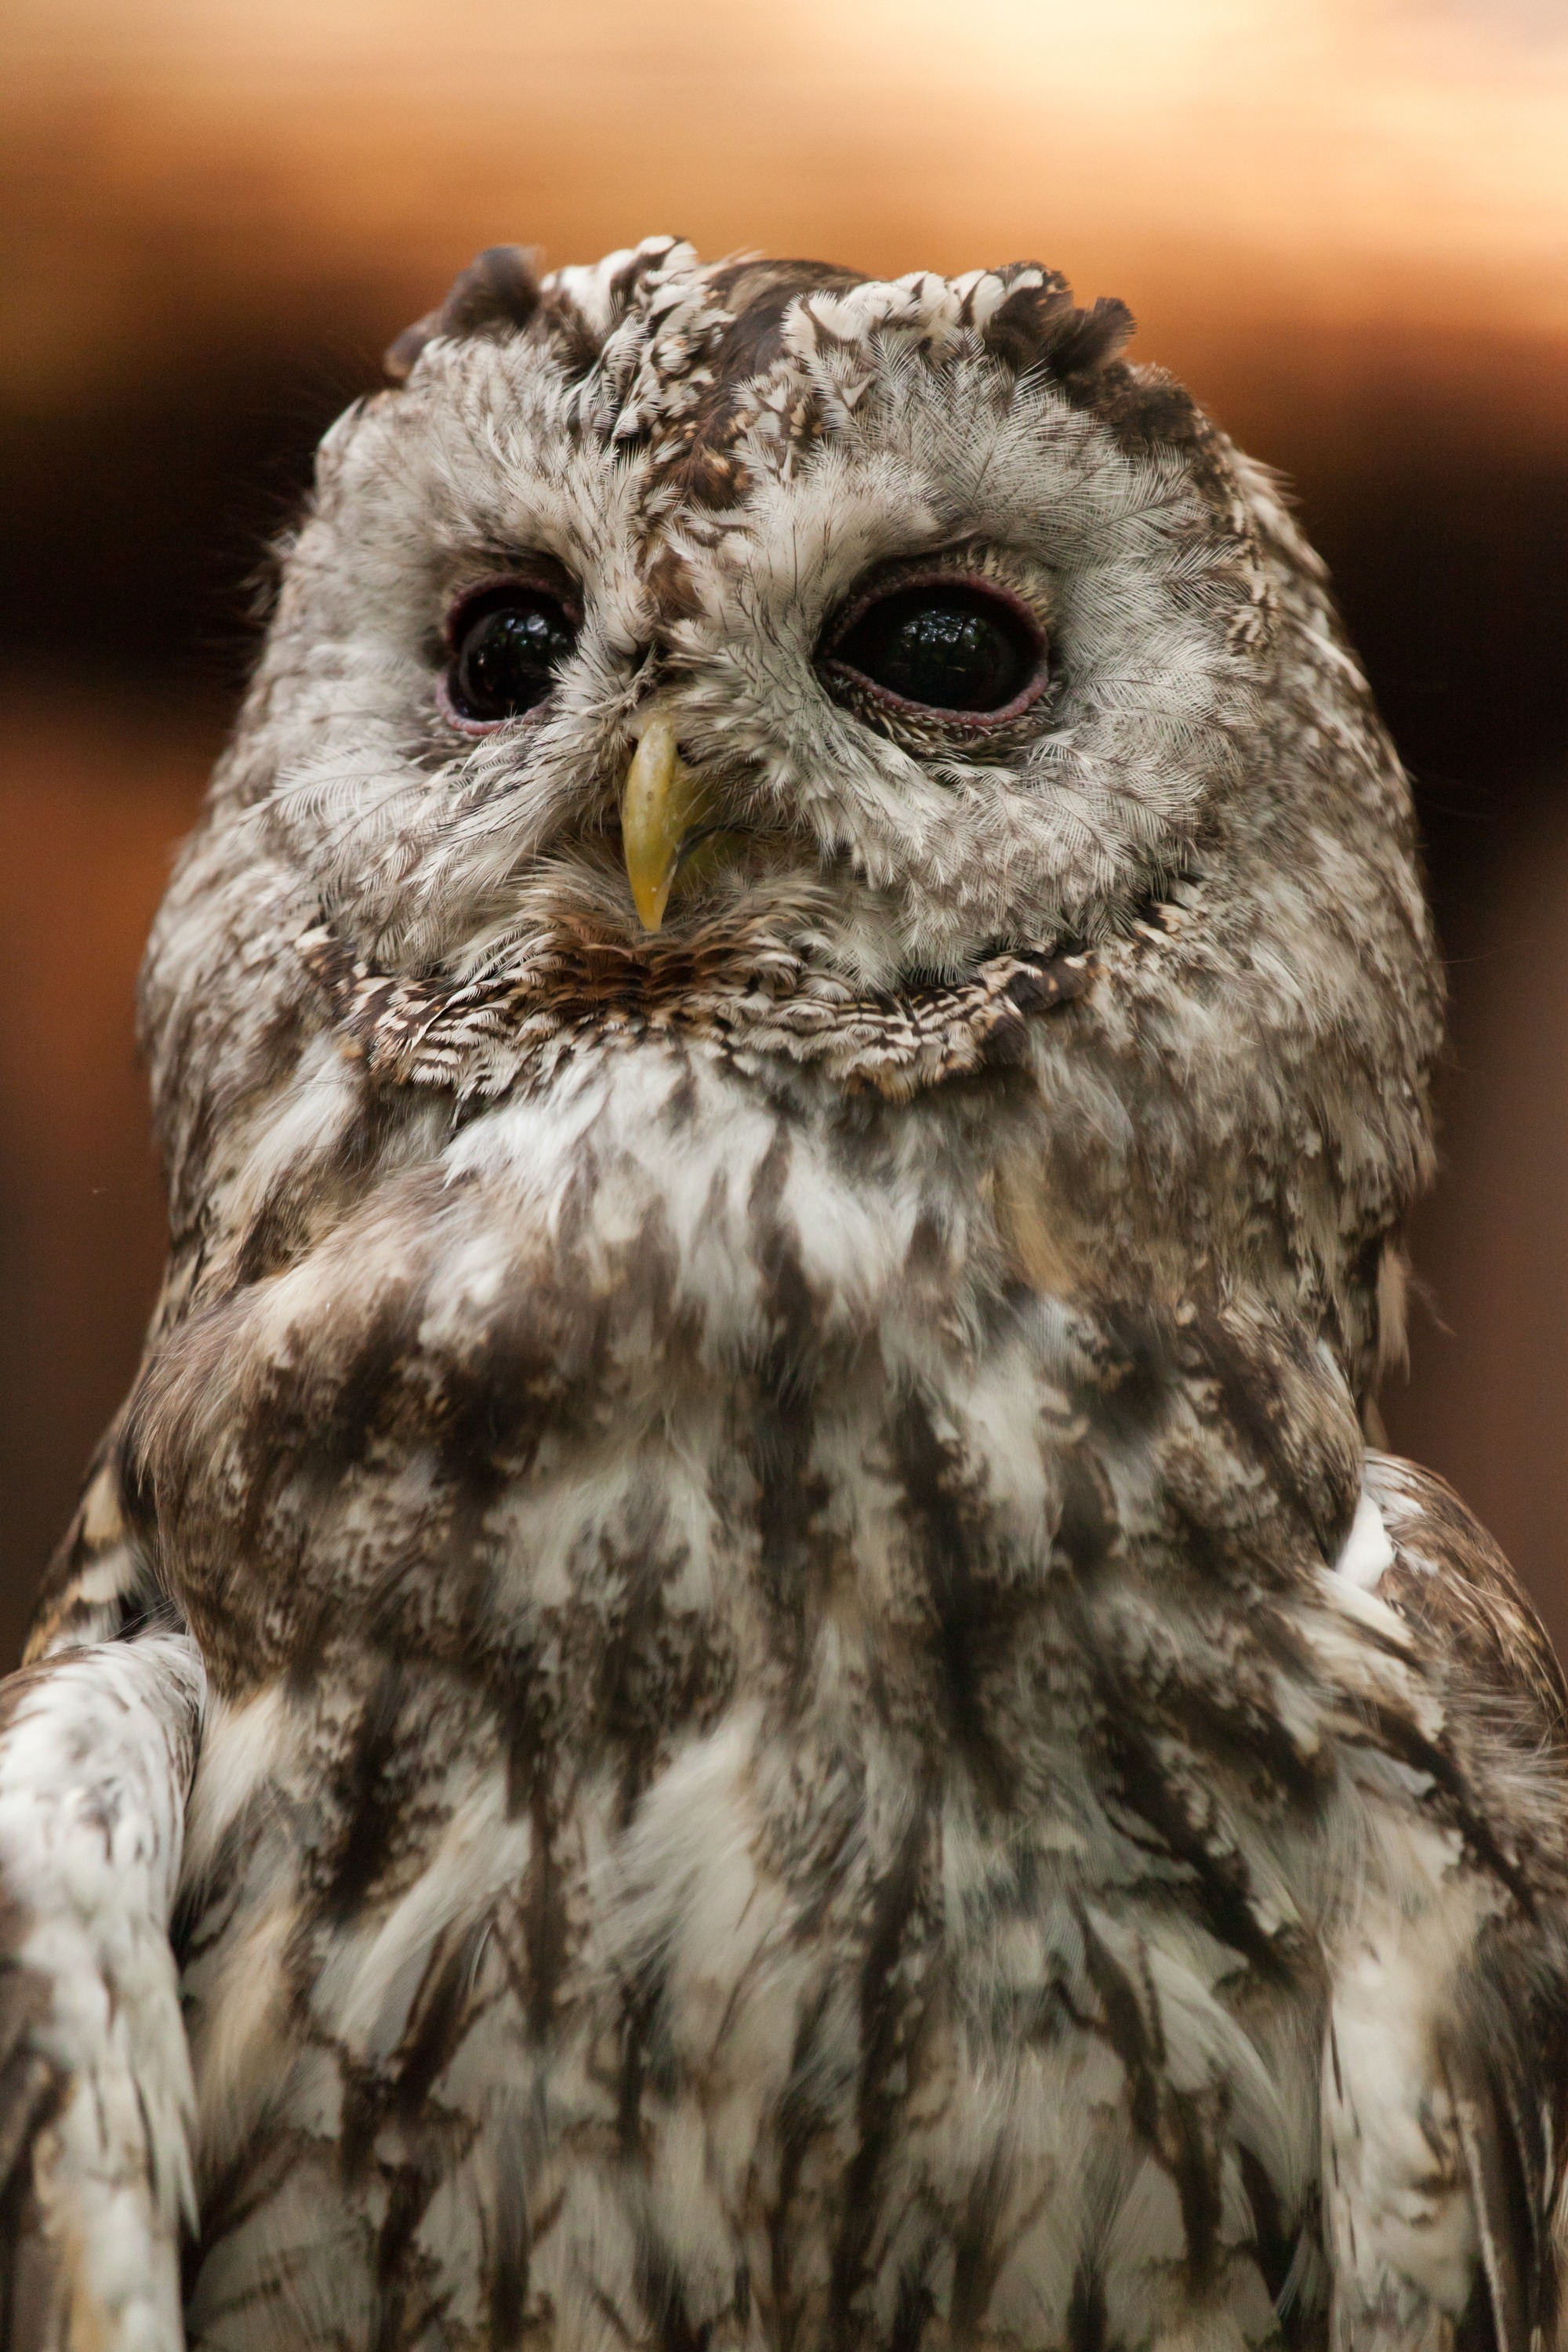
nature, bird, wing, night, animal, wildlife, portrait, beak, brown, predator, owl, fauna, bird of prey, close up, eyes, feathers, vertebrate, woodland, hunter, nocturnal, prey, great grey owl, tawny owl, strix aluco, accipitriformes